Mera Yaar Miladay

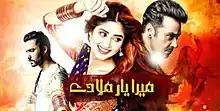
From left to right: Ahmed Ali Akbar, Sajal Aly and Faisal Qureshi

Mera Yaar Miladay is 2016 romantic Pakistani television serial aired on ARY Digital. It stars Sajal Ali, Faysal Qureshi and Ahmed Ali Akbar in pivot roles. Produced by Fahad Mustafa and Ali Kazmi under Big Bang Entertainment, it was directed by Anjum Shahzad.